Maidstone Museum

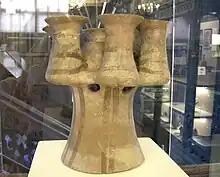
"Kernos" from Melos in Greece

The Human History collections contain approximately 125,000 artefacts. The British archaeology collection covers Kent and beyond; the internationally recognized Anglo-Saxon collection comprises approximately 4,000 Kentish artefacts. Foreign archaeology includes pieces such as the Gandhara heads and over 400 Egyptian artefacts. The Egyptian collection is home to the mummified remains of Ta-Kush a woman who was born in what is now Sudan before being buried in Egypt in the second half of the 7th century BC. A new acquisition in 2009 was the "kernos" from Melos in Greece; it is early Cycladic III period and 4000 years old. There are only eight of these in the world, and this one was possibly used to hold various offerings, such as honey and oats.